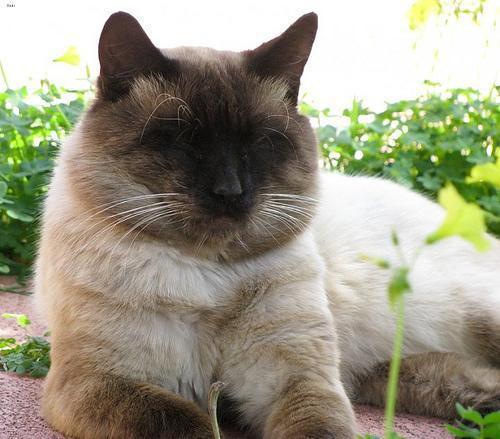
Siamese